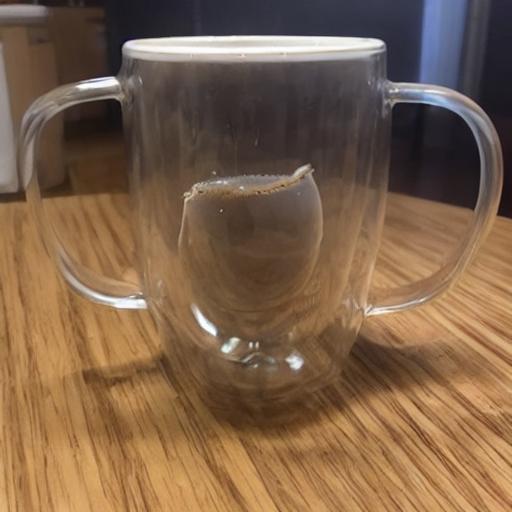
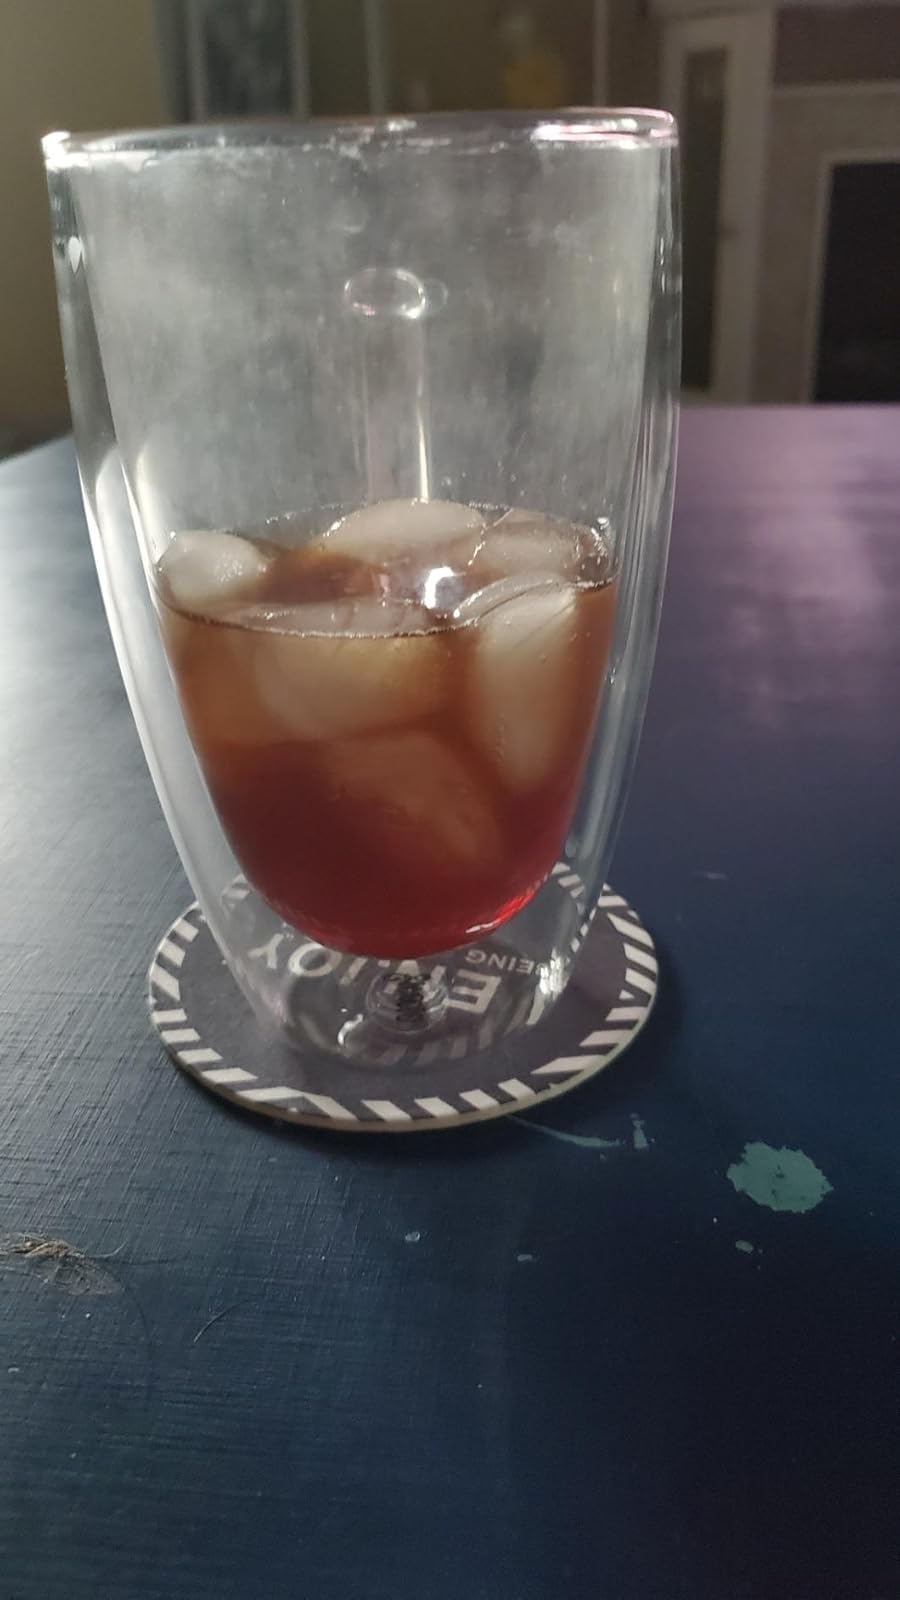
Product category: items_mug
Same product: no